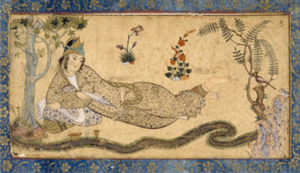
Balqis, reine de Saba, face à la huppe (Safavid, Iran,1590)
La reine de Saba est mentionnée dans des récits bibliques, coraniques et hébraïques comme ayant régné sur le royaume de Saba, qui s'étendrait du Yémen au nord de l’Éthiopie et en Érythrée.
Souâd Ayada est une philosophe française, née en 1970, anciennement doyenne de l'Inspection générale de philosophie.